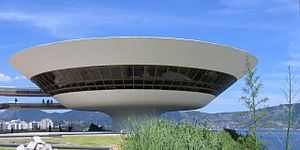
Oscar Niemeyer / Galleri som viser arkitekturen
Oscar Soares Filho Niemeyer var en brasiliansk arkitekt af tysk oprindelse, som anses som en af de vigtigste pionerer i moderne arkitektur. Han stod blandt andet bag arkitekturen i Brasiliens nye hovedstad Brasília.